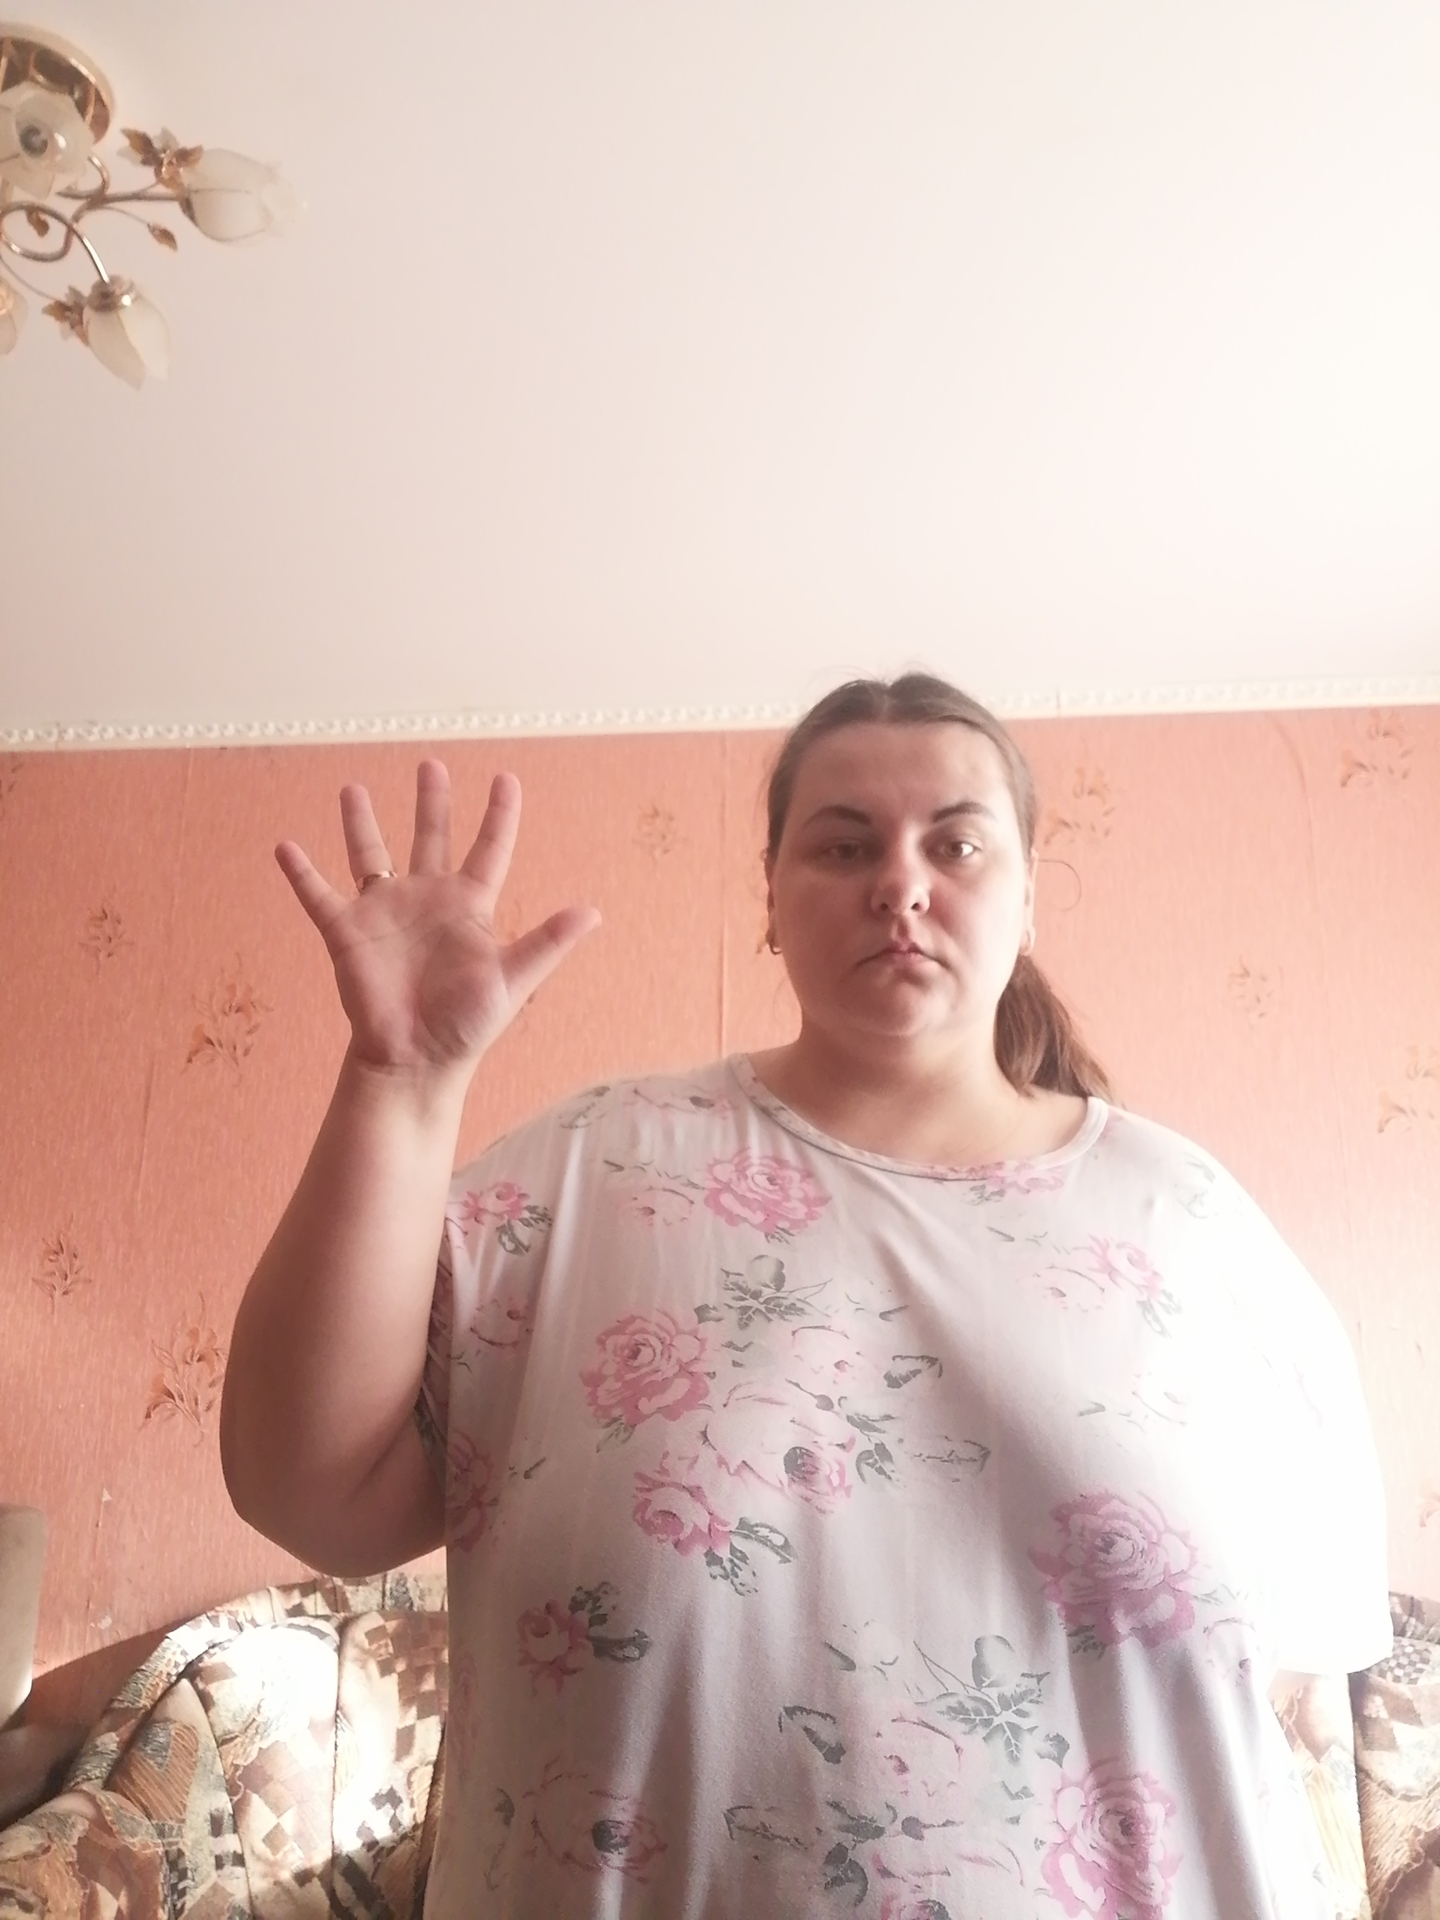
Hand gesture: palm